Over to You: Ten Stories of Flyers and Flying

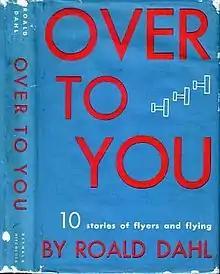
First edition

Over to You: Ten Stories of Flyers and Flying is a collection of short stories by Roald Dahl. It was published in 1946 by Reynal & Hitchcock.